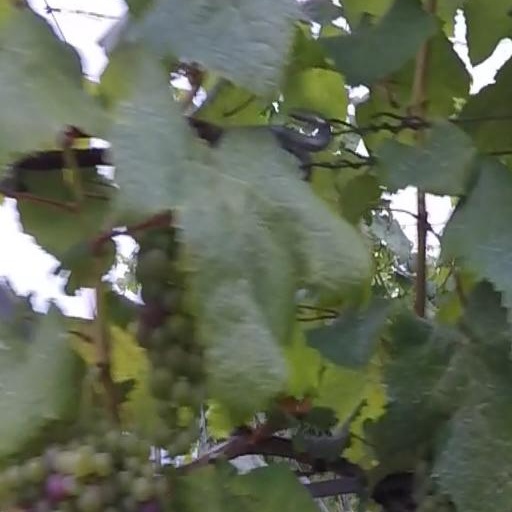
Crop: grape